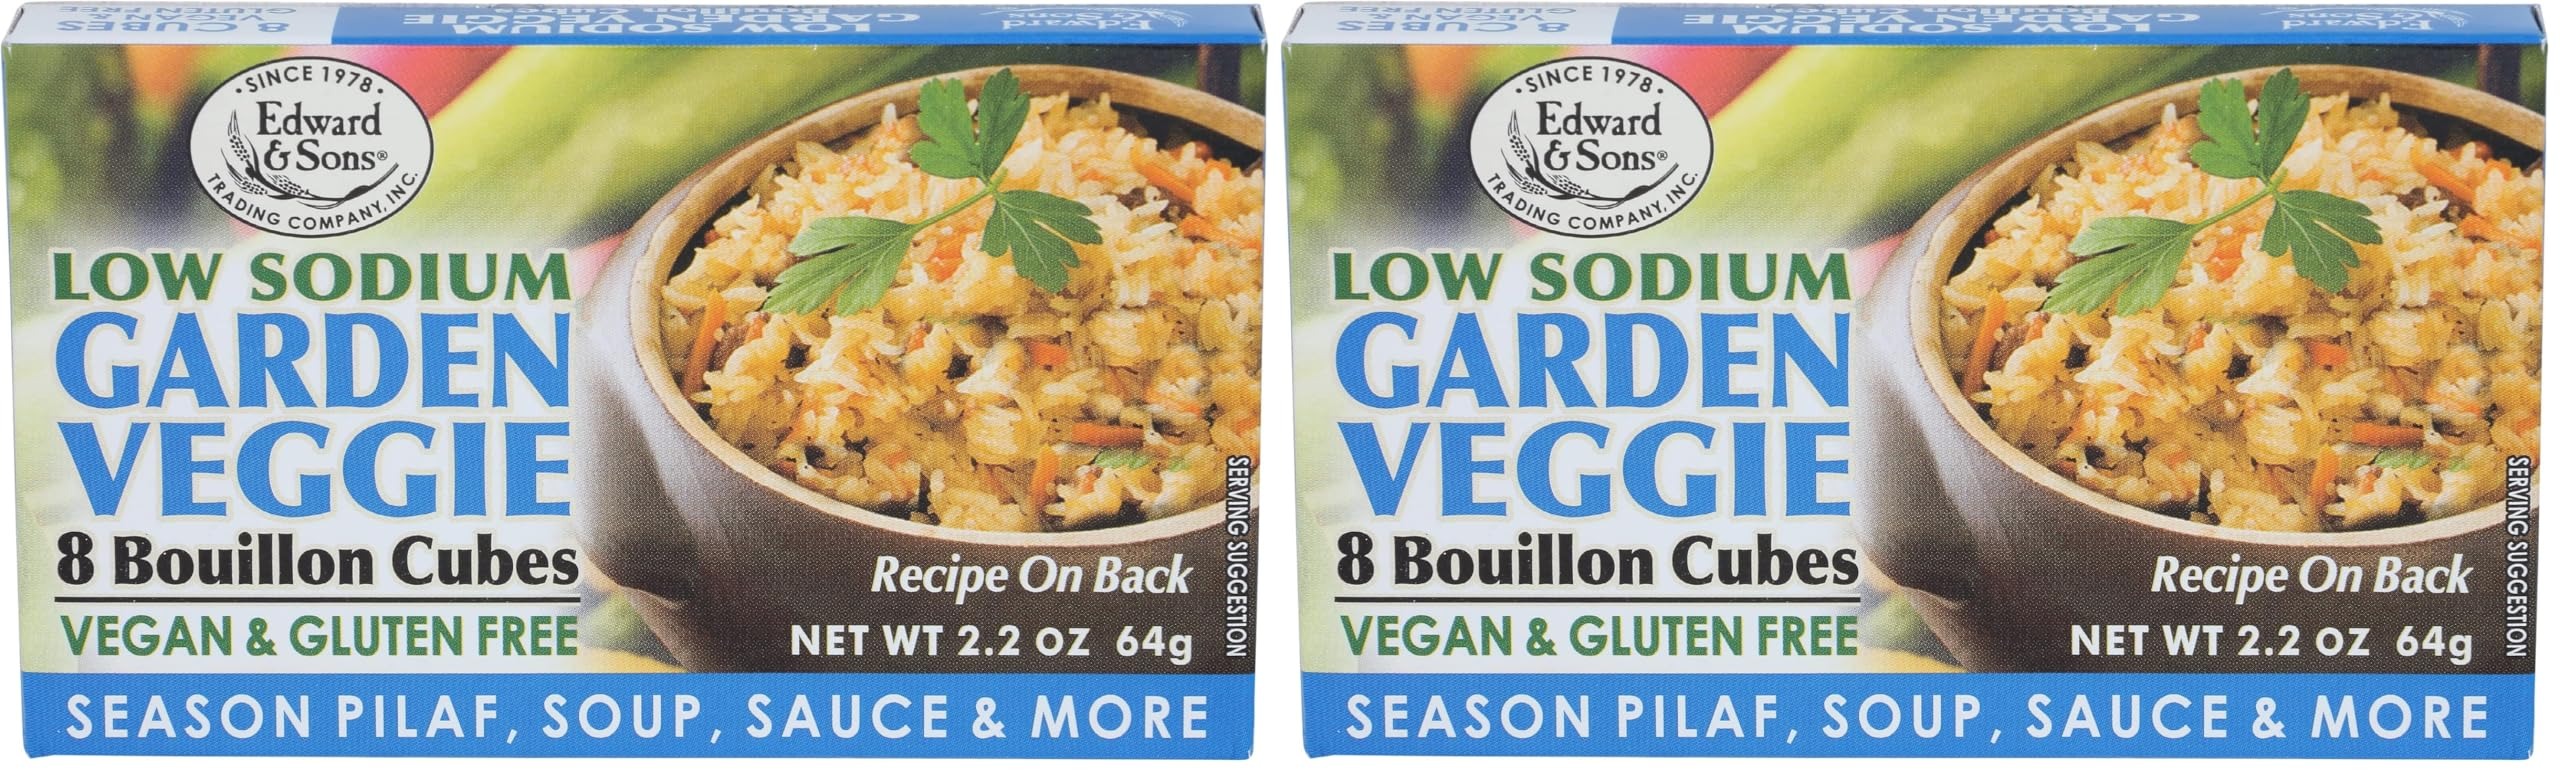
Item Name: Edward & Sons Low Sodium Veggie Bouillon Cubes, 2.2 oz (Pack of 2)
Bullet Point 1: The information below is per-pack only
Bullet Point 2: Flavorful broth and seasoning
Value: 4.4
Unit: Fl Oz

Price: 13.99